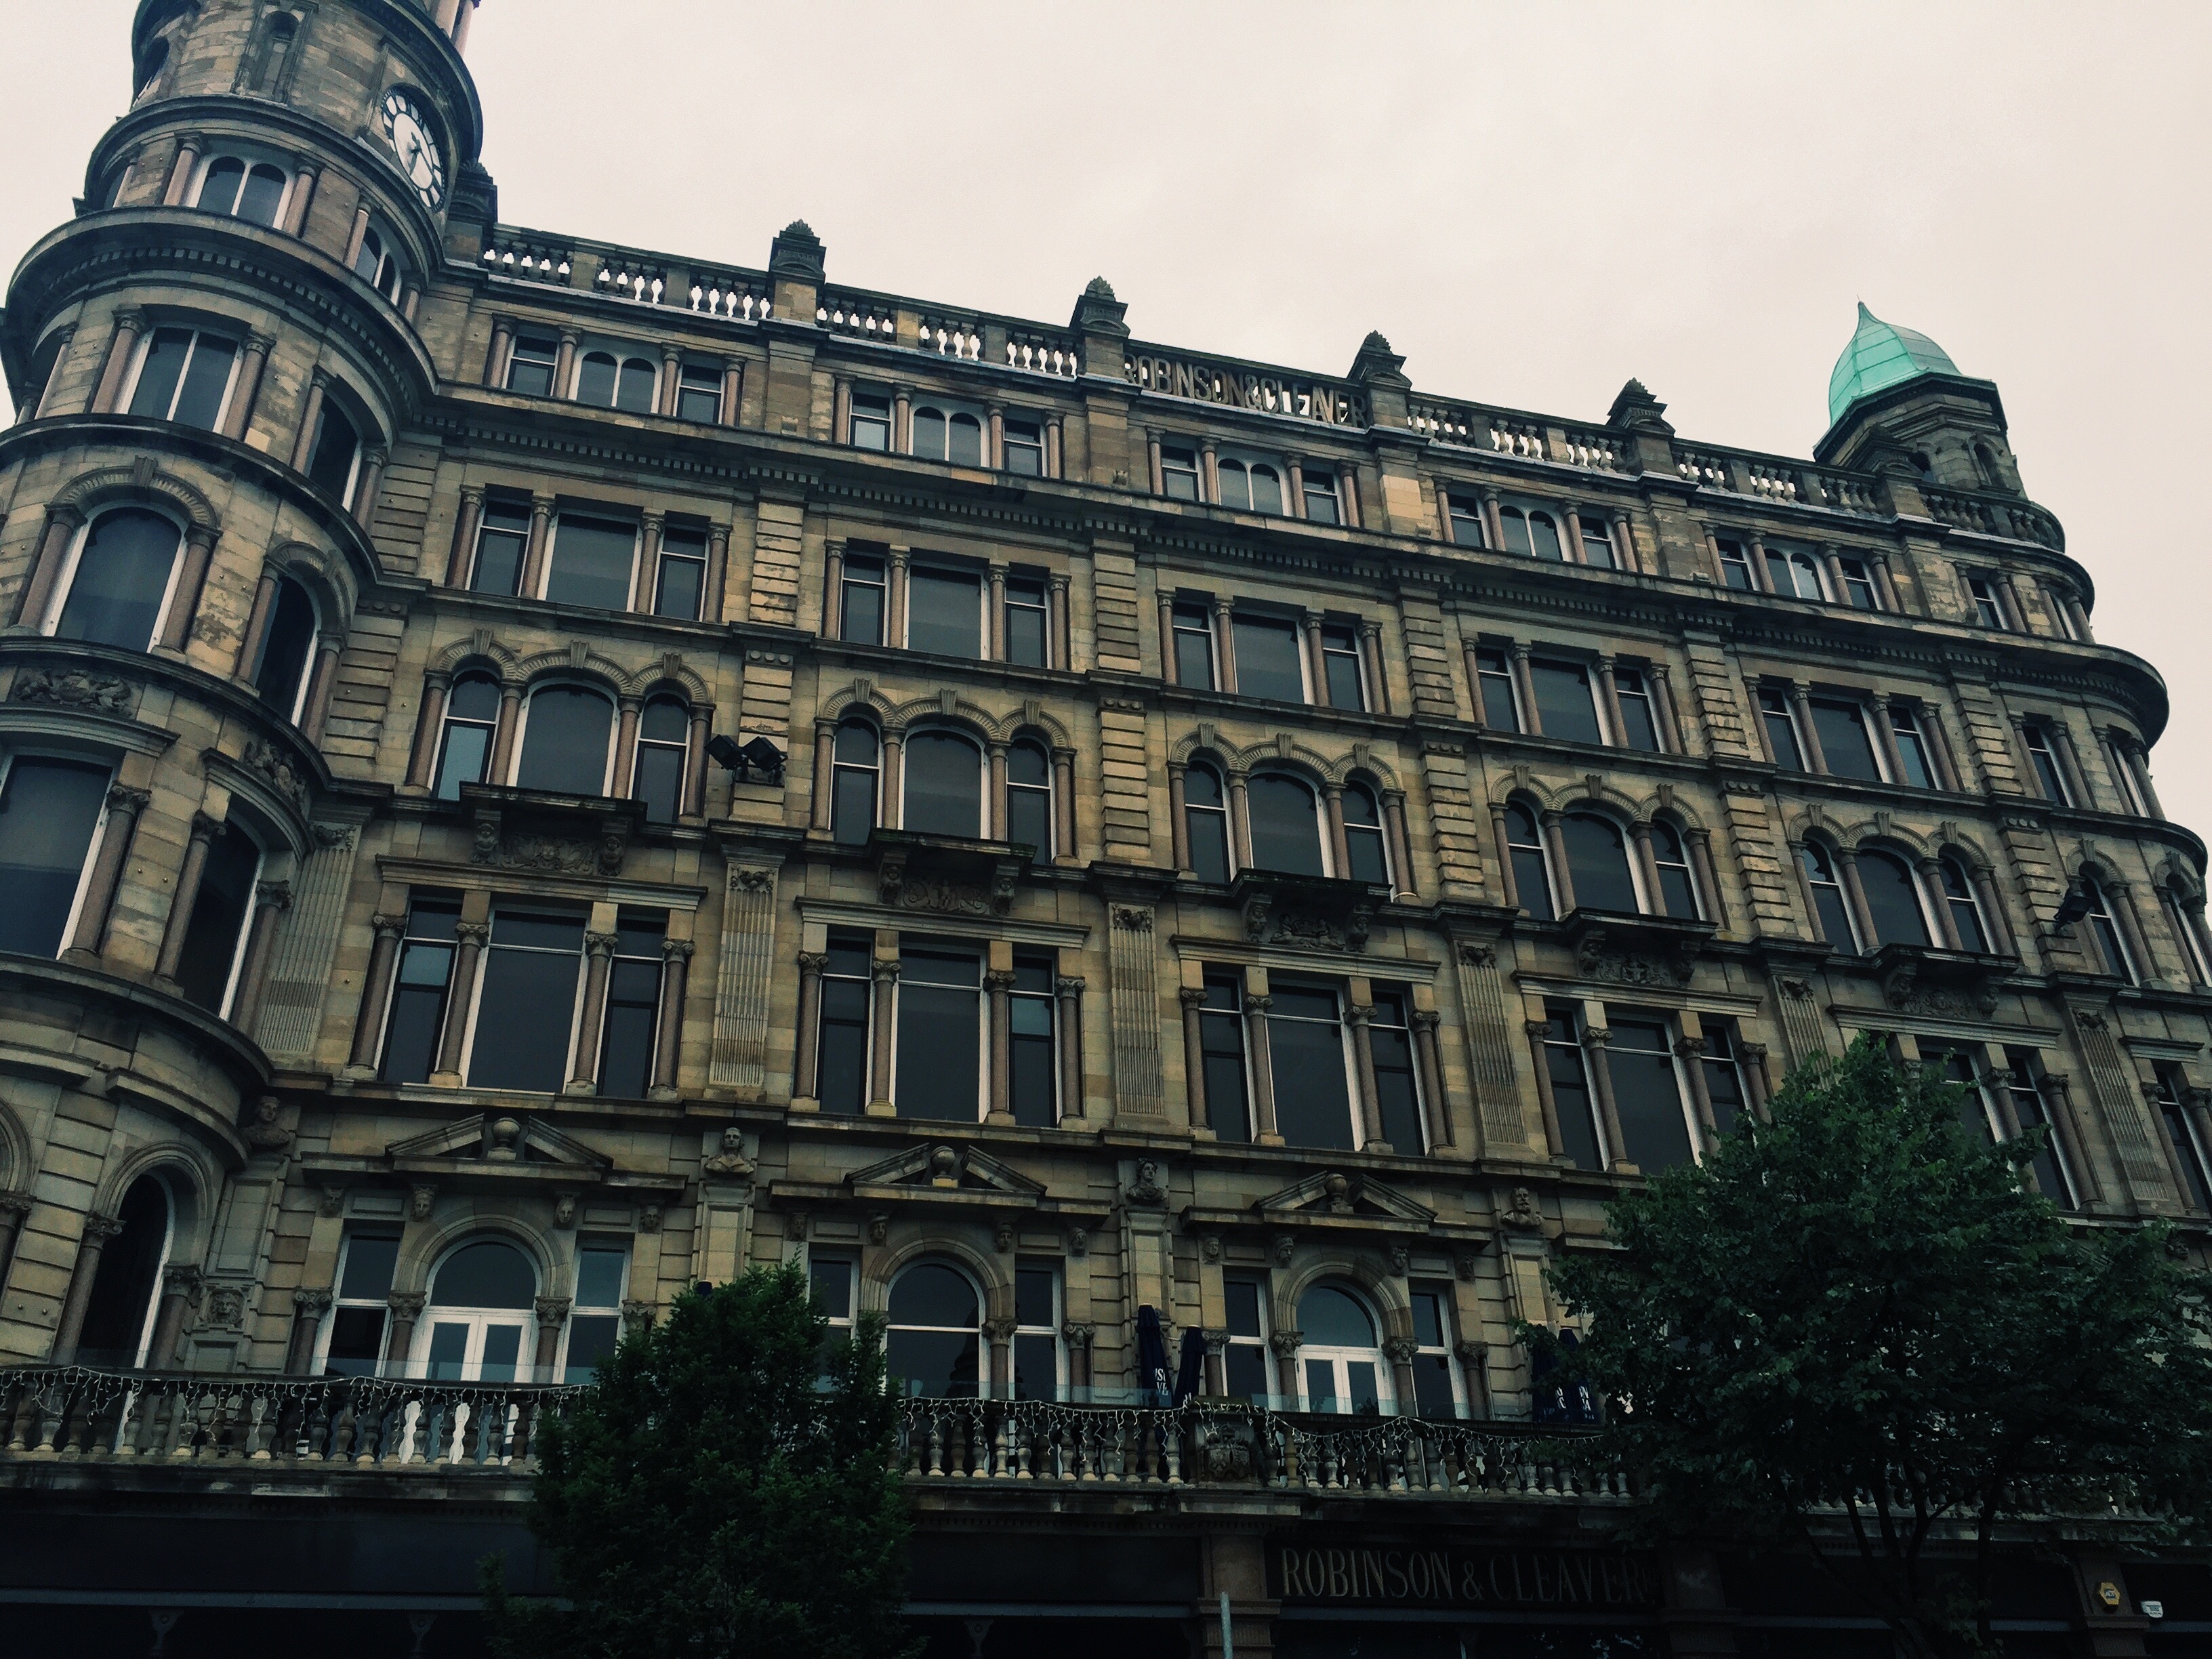
architecture, house, building, palace, city, cityscape, downtown, landmark, facade, estate, metropolis, urban area